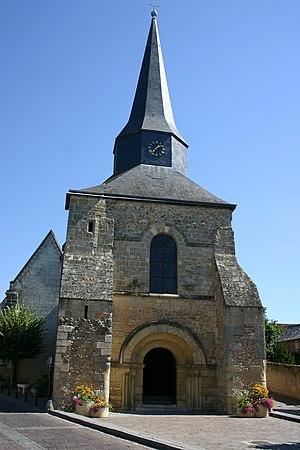
Eglise de fr:Ballan-Miré. Céréales Killer â˜º 9 septembre 2005 à 17:53 (CEST)
Ballan est une ancienne commune d'Indre-et-Loire, réunie en 1918 à la commune de Miré pour devenir la commune de Ballan-Miré.
Ballan-Miré est une commune française de la région Centre-Val de Loire située dans le département d'Indre-et-Loire, au sud-ouest de Tours. D'une superficie de 26,16 km², la commune fait partie de la Métropole de Tours, dans le canton de Ballan-Miré. En 2009, elle comptait 8 152 habitants, répartis entre le bourg et l'ensemble des hameaux.
Cet article recense une partie des monuments historiques d'Indre-et-Loire, en France.